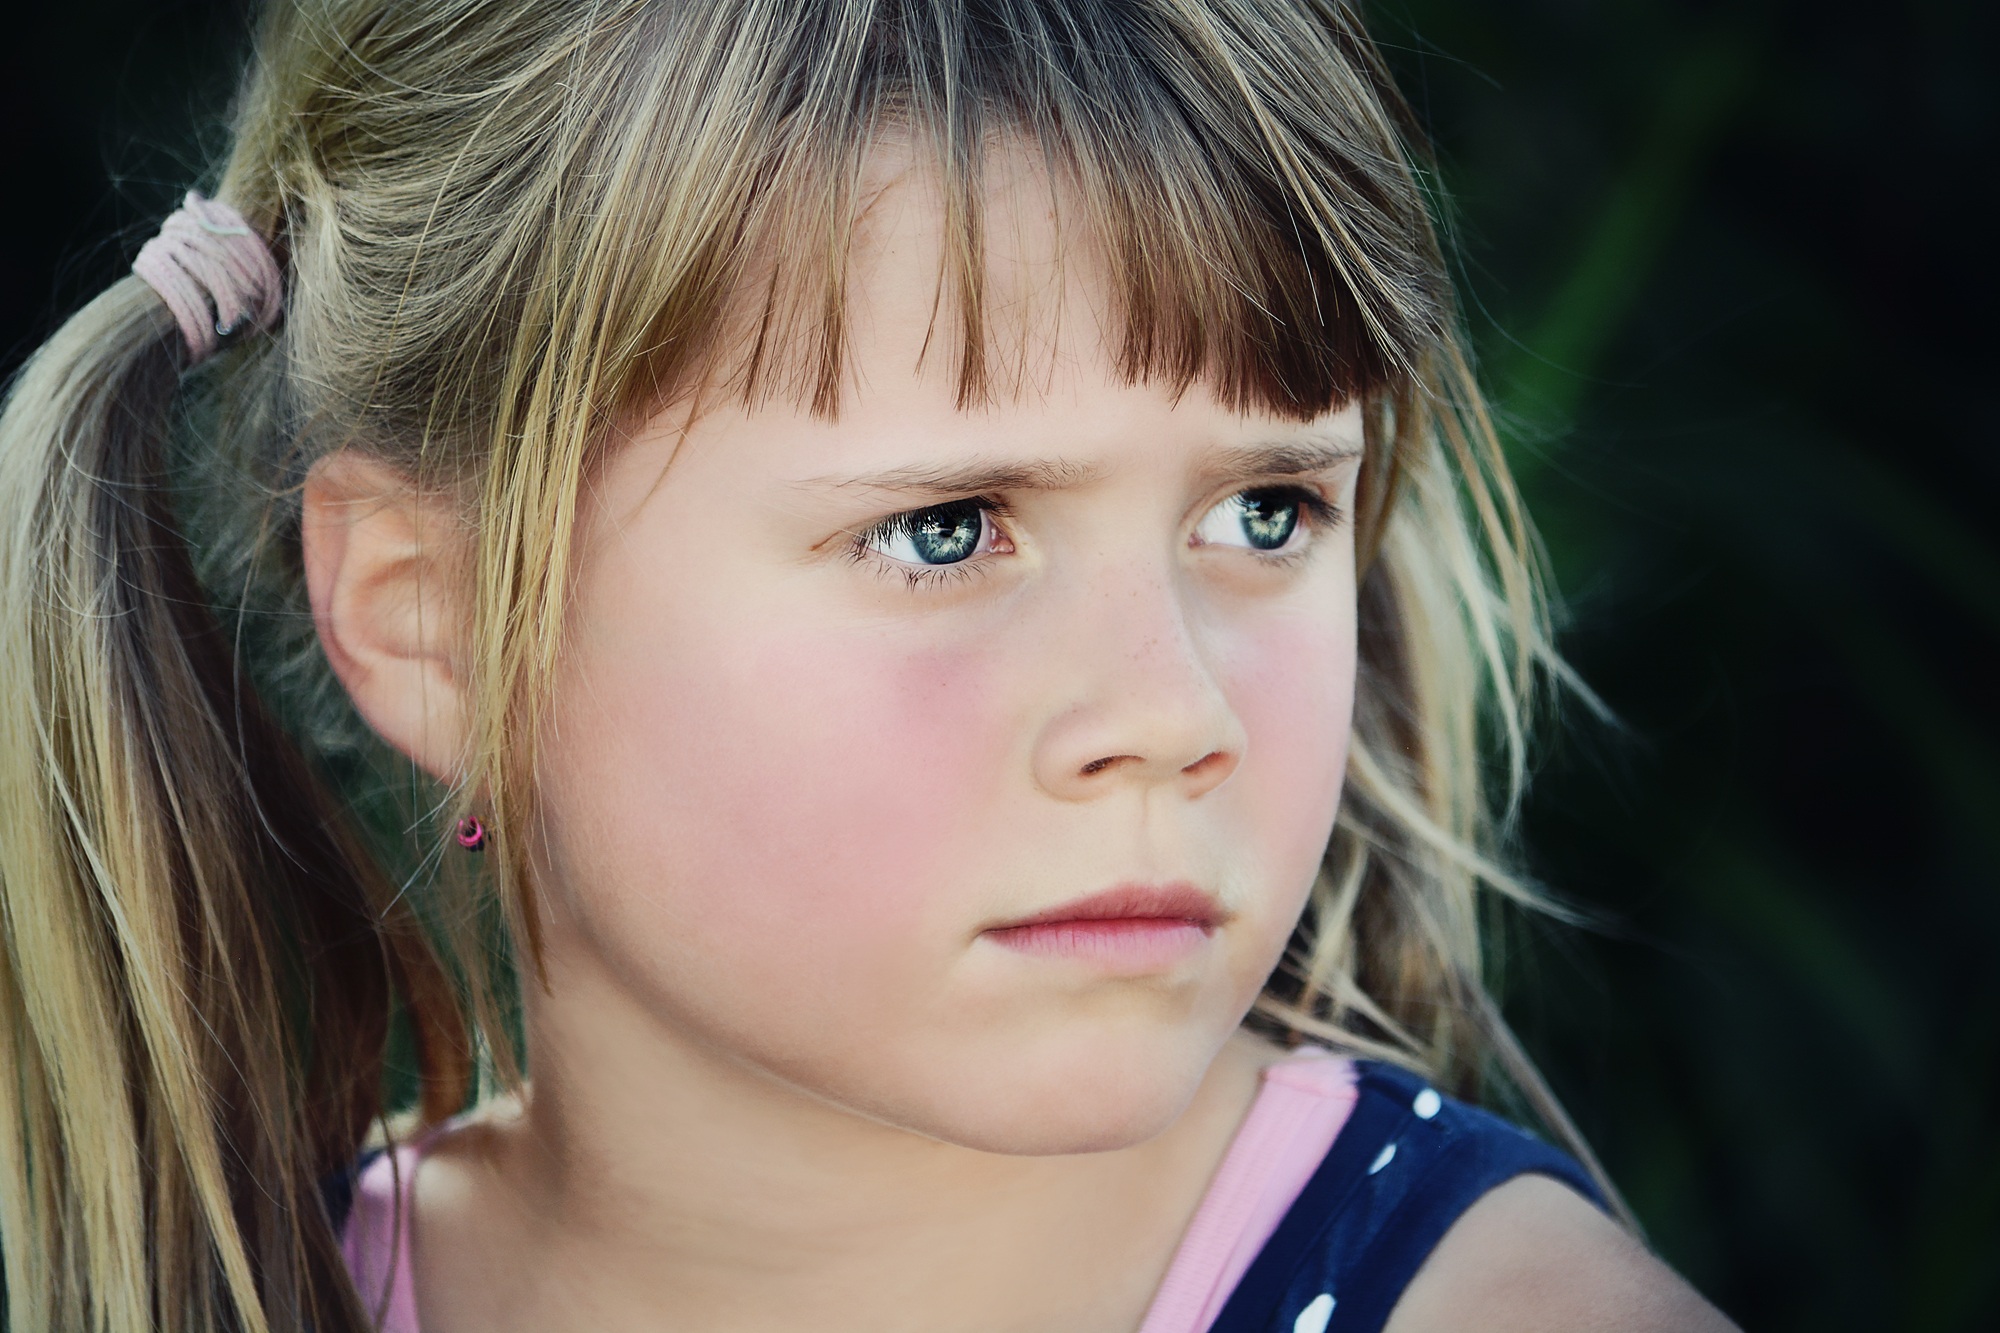
person, girl, hair, photography, view, portrait, model, child, human, close, facial expression, lip, hairstyle, smile, mouth, long hair, close up, human body, face, nose, eye, head, skin, beauty, blond, organ, brown hair, portrait photography